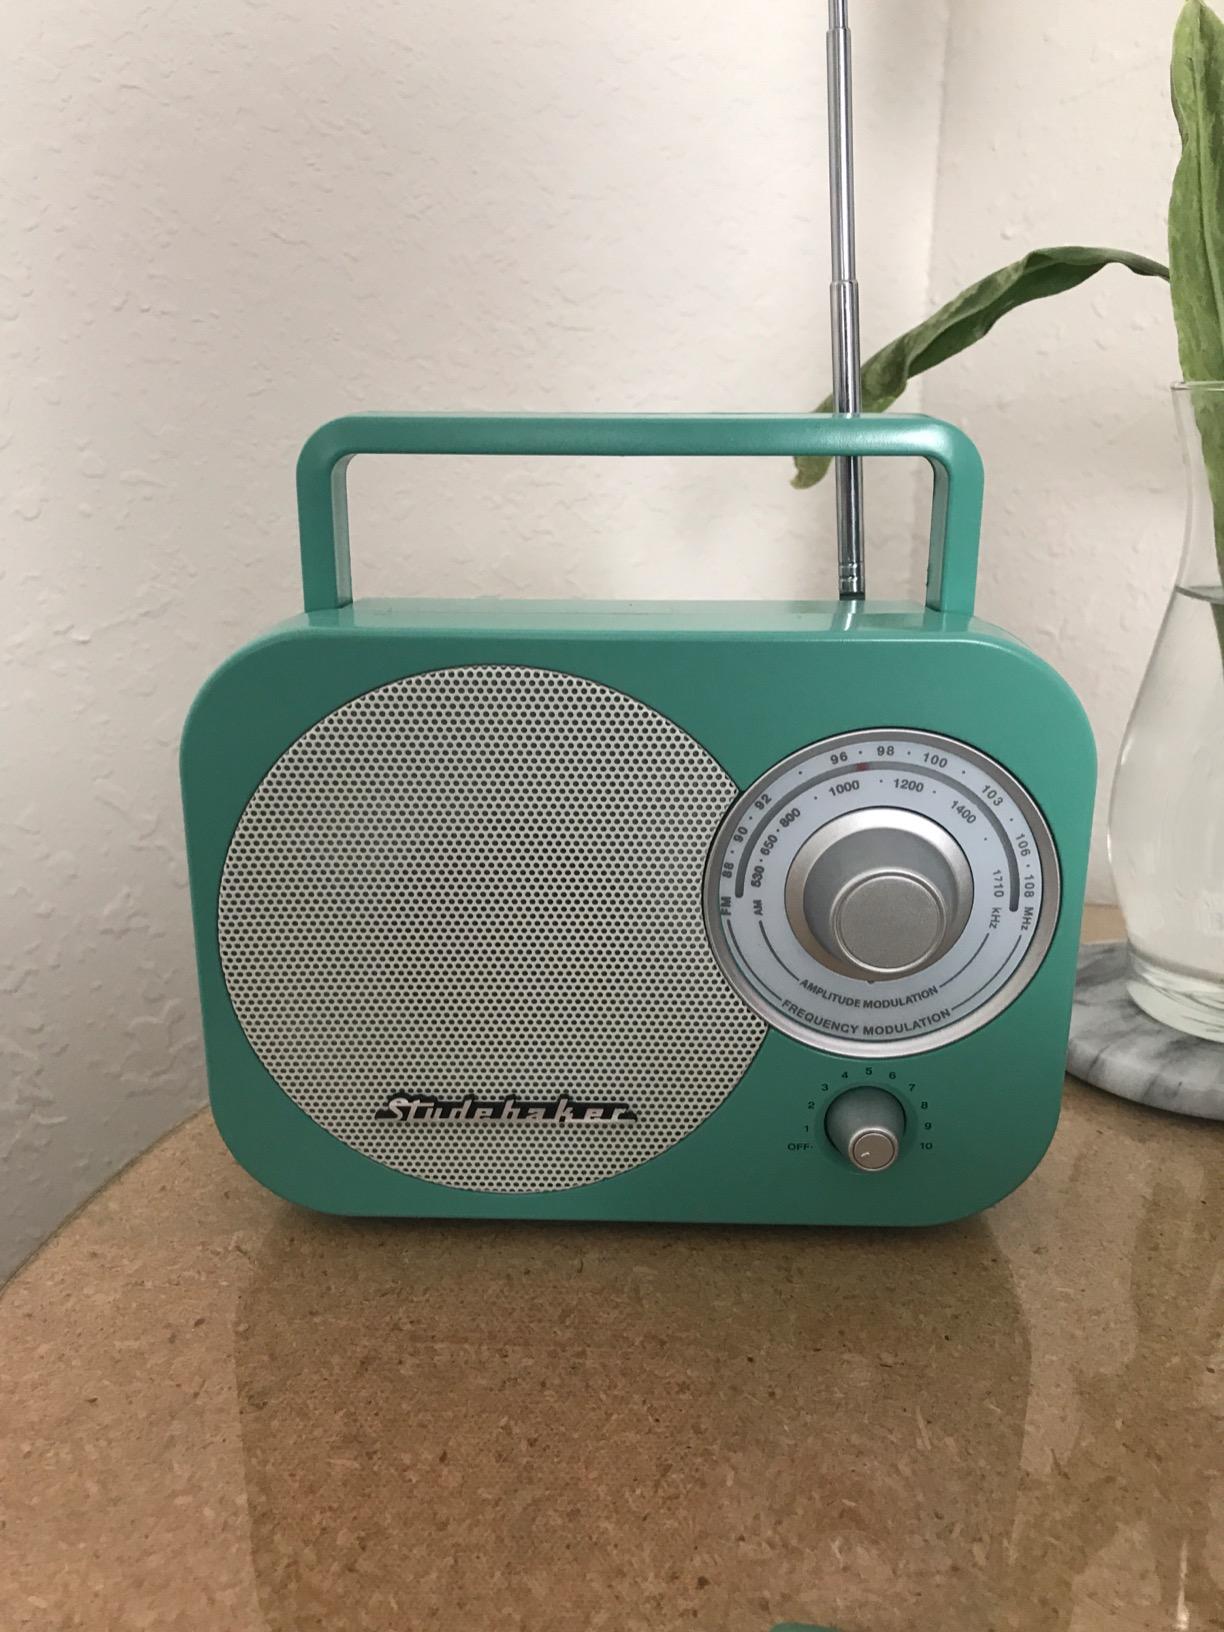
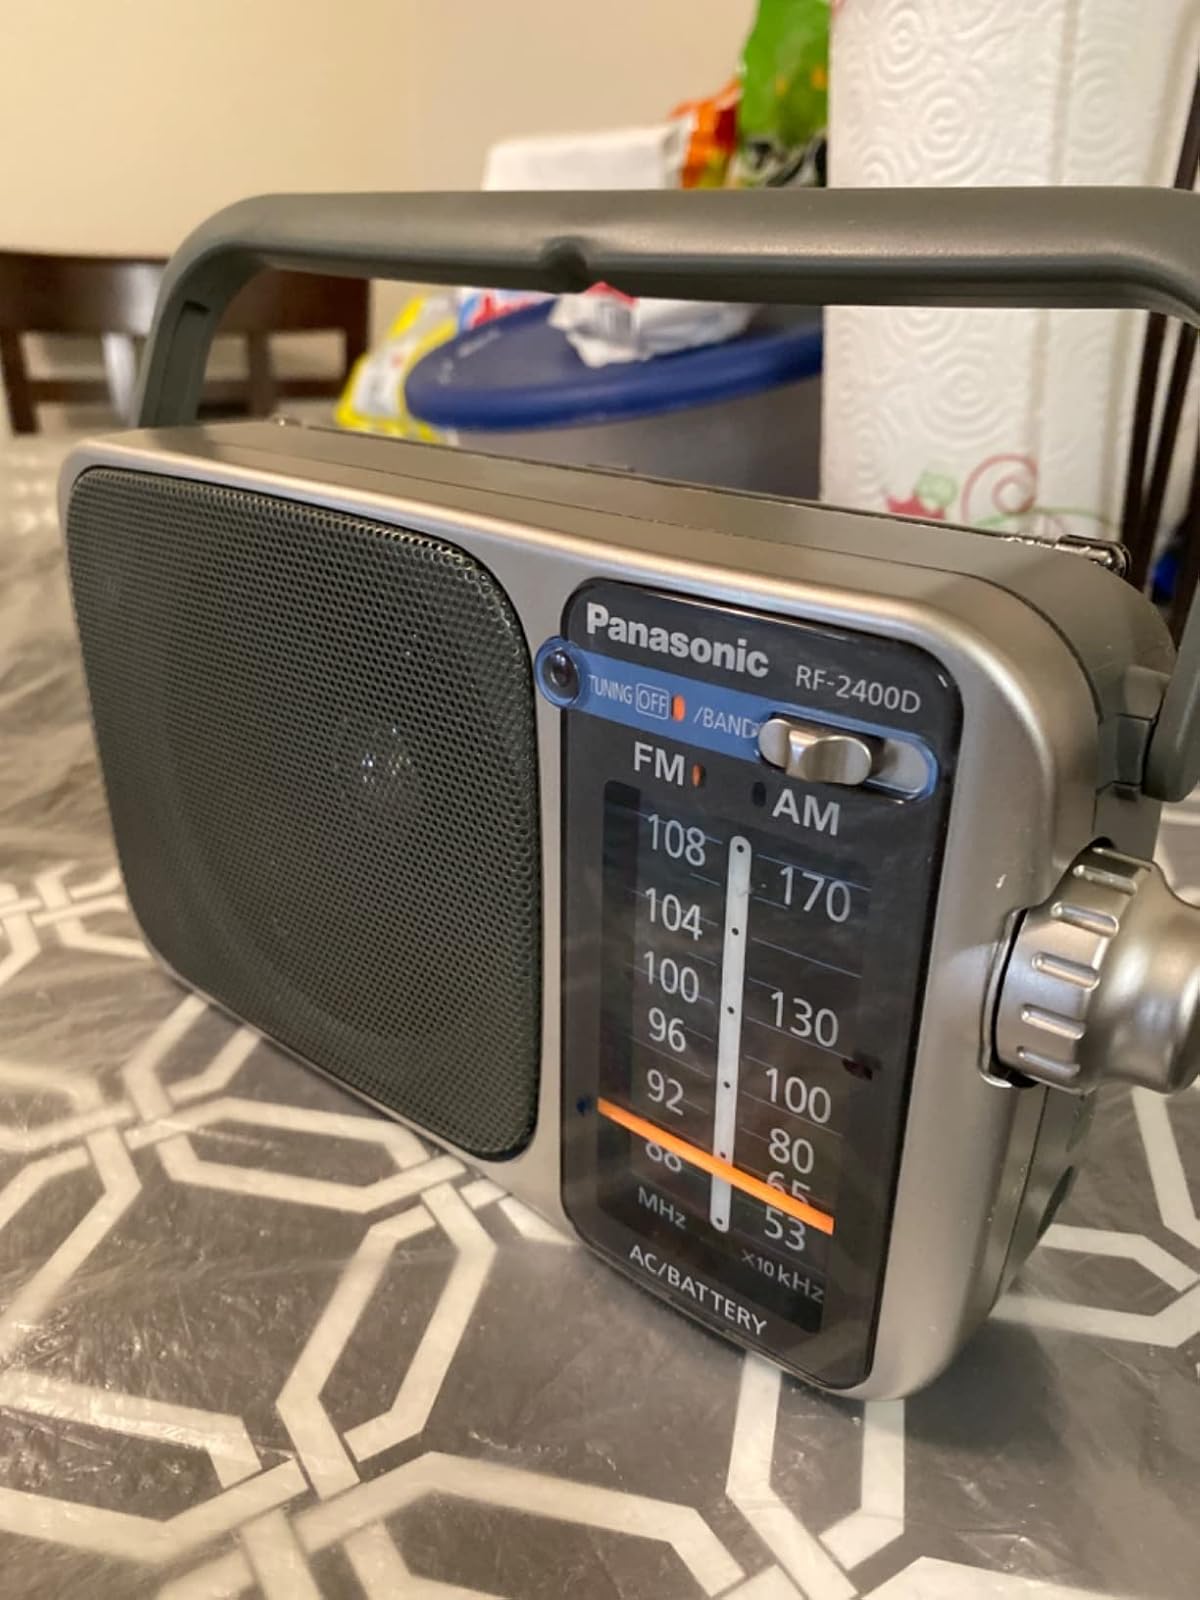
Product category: radio
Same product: no